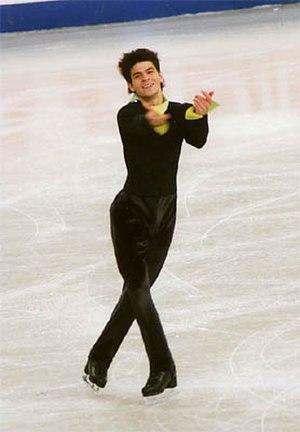
Le canton du Valais est un canton bilingue situé au sud de la Suisse, dont le chef-lieu est Sion.